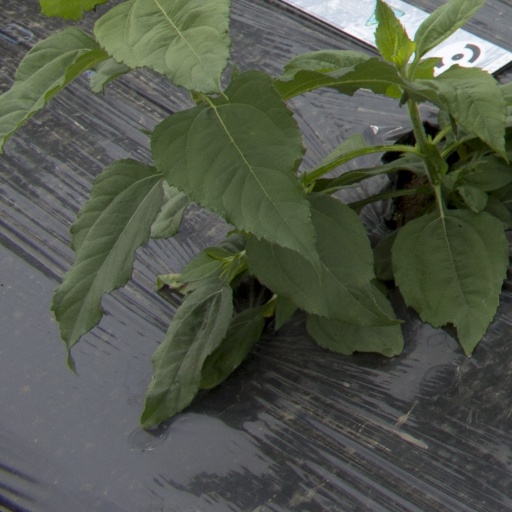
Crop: Jerusalem artichoke